VF-1 (1943–1945)

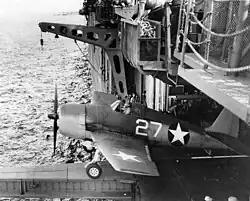
VF-1 F6F-3 launches from the hangar deck catapult of in June 1943

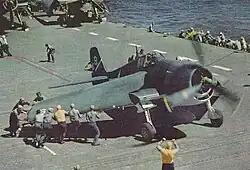
VF-1 F6F-3 aboard USS "Yorktown", June 1944

VF-1 operating the Grumman F6F Hellcat was embarked on the on its shakedown cruise in the Caribbean in June 1943.